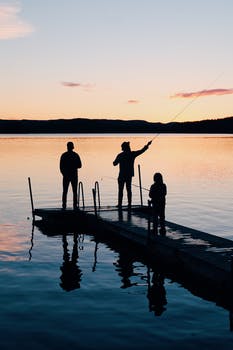
Label: No Watermark